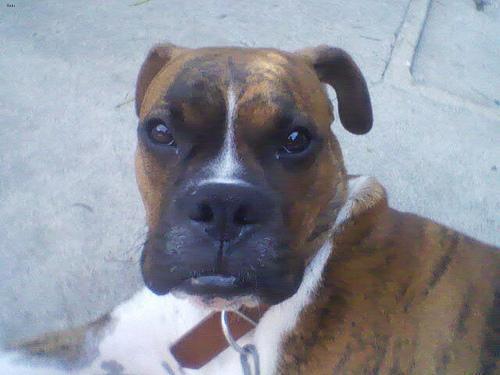
boxer